Buenos Aires City Hall

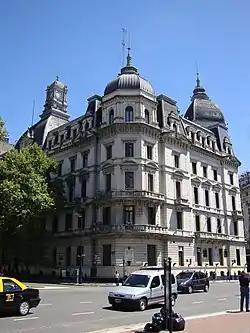
View from the Plaza de Mayo

Buenos Aires City Hall (lit. "Municipal Palace") was, until 2015, the seat of the Office of the Chief of Government of Buenos Aires, the capital city of Argentina. From its construction in 1914 to the reformation of the city's constitution in 1996, the building was the seat of the City Municipality. It faces the Plaza de Mayo, across from the Casa Rosada presidential palace, in the "barrio" of Monserrat.